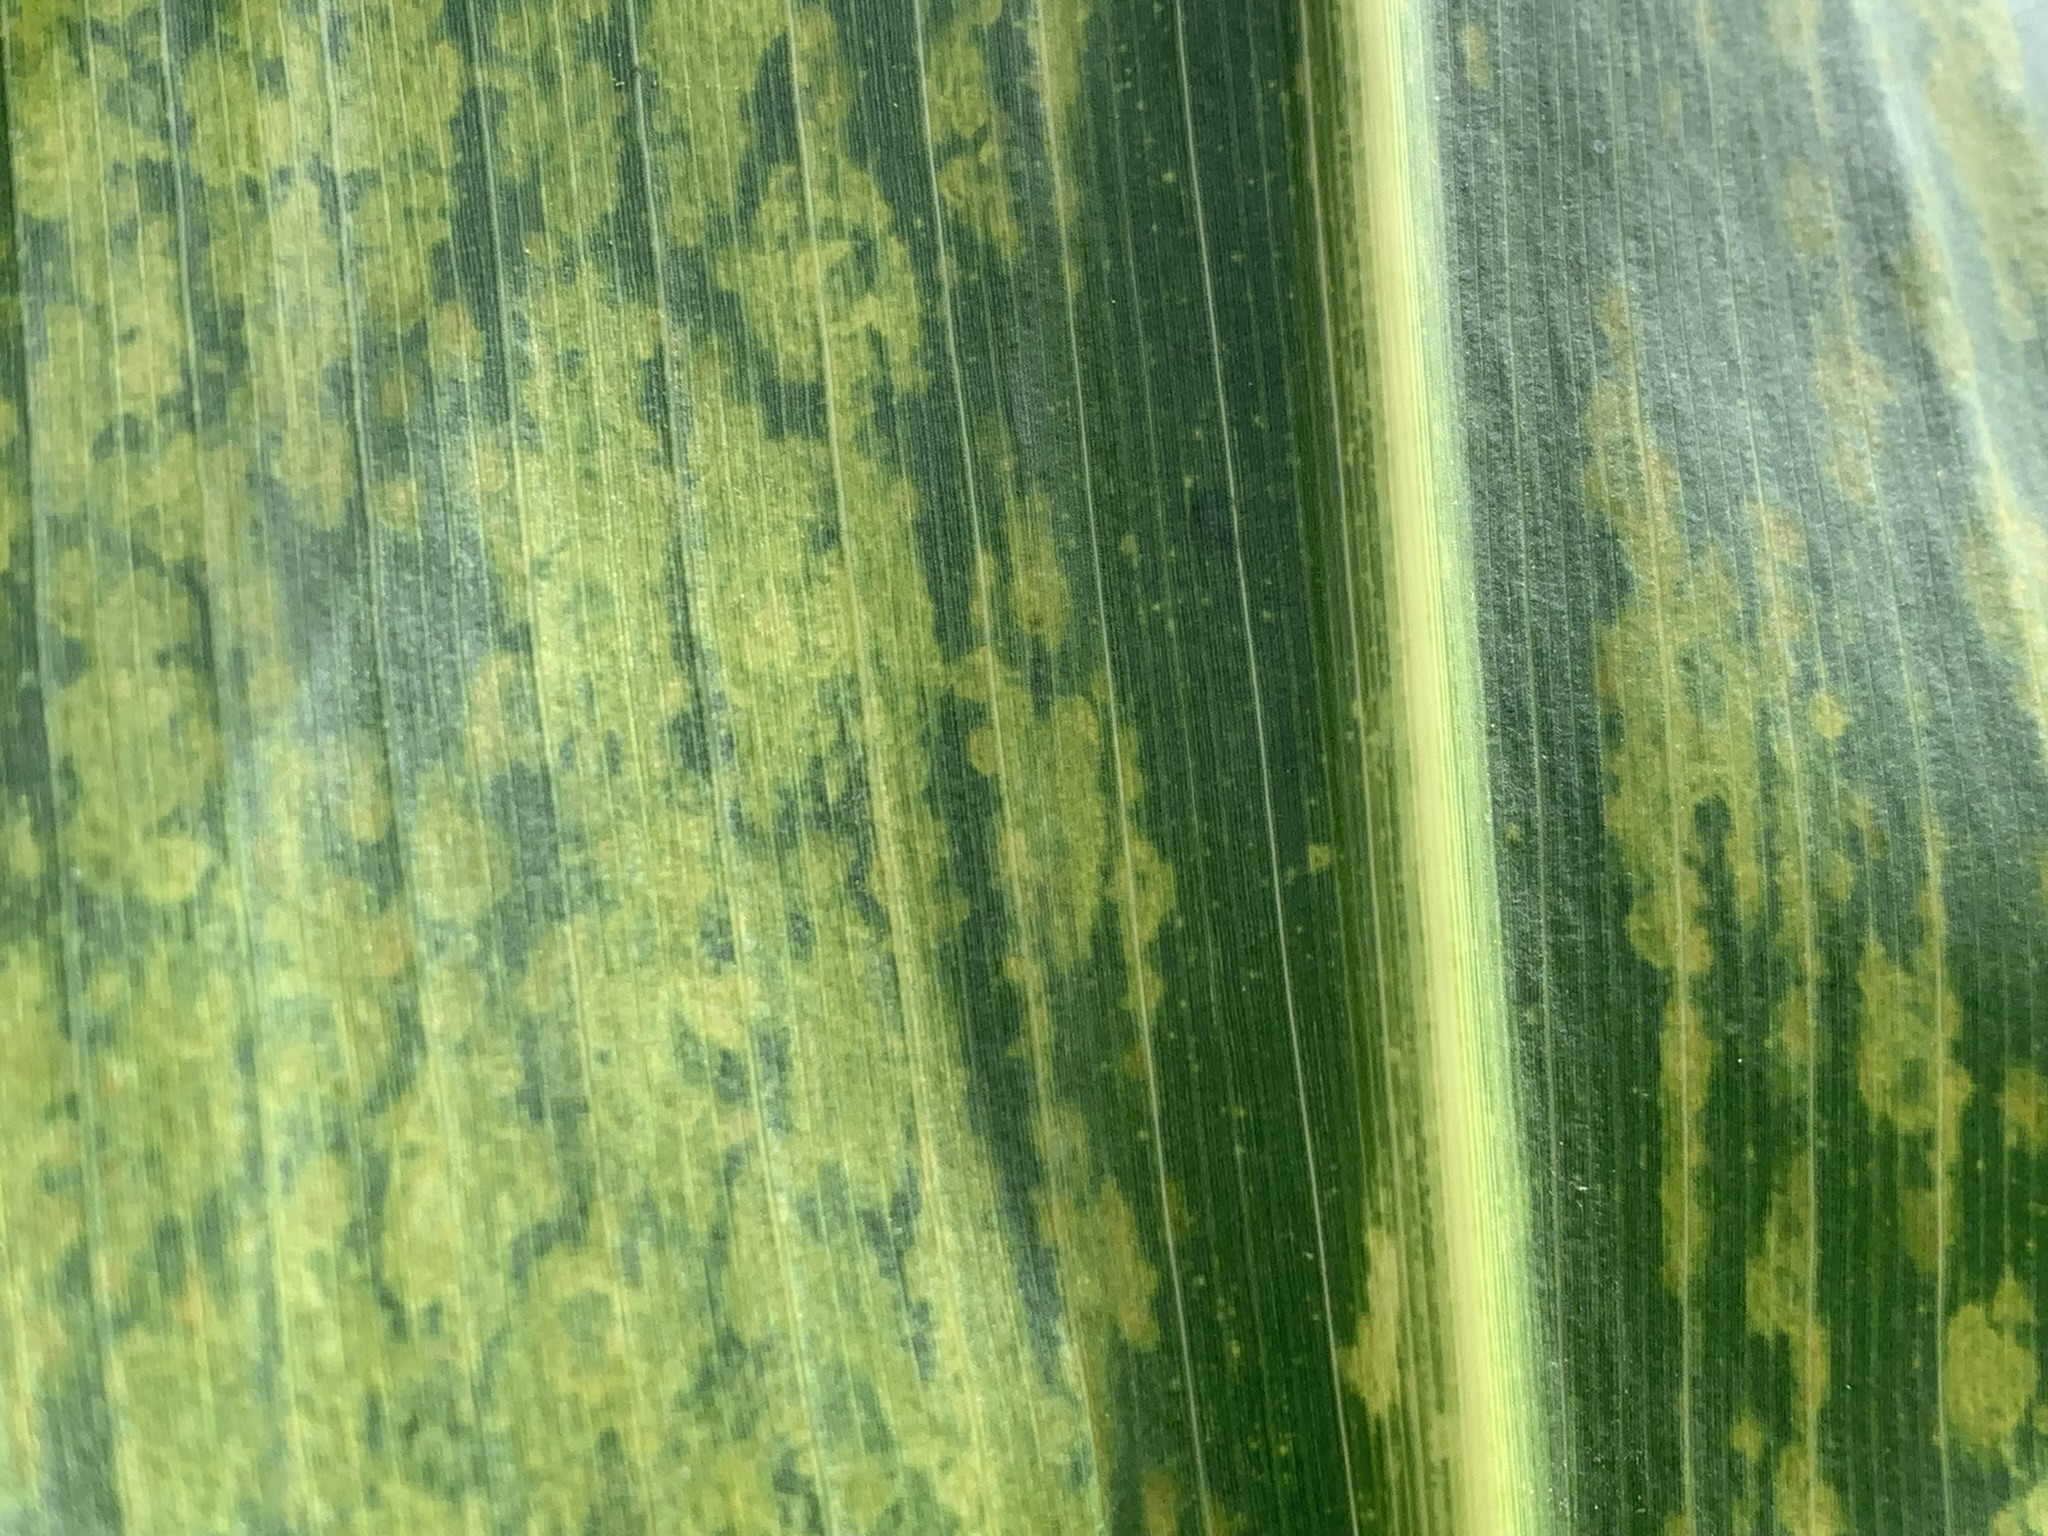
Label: MLN